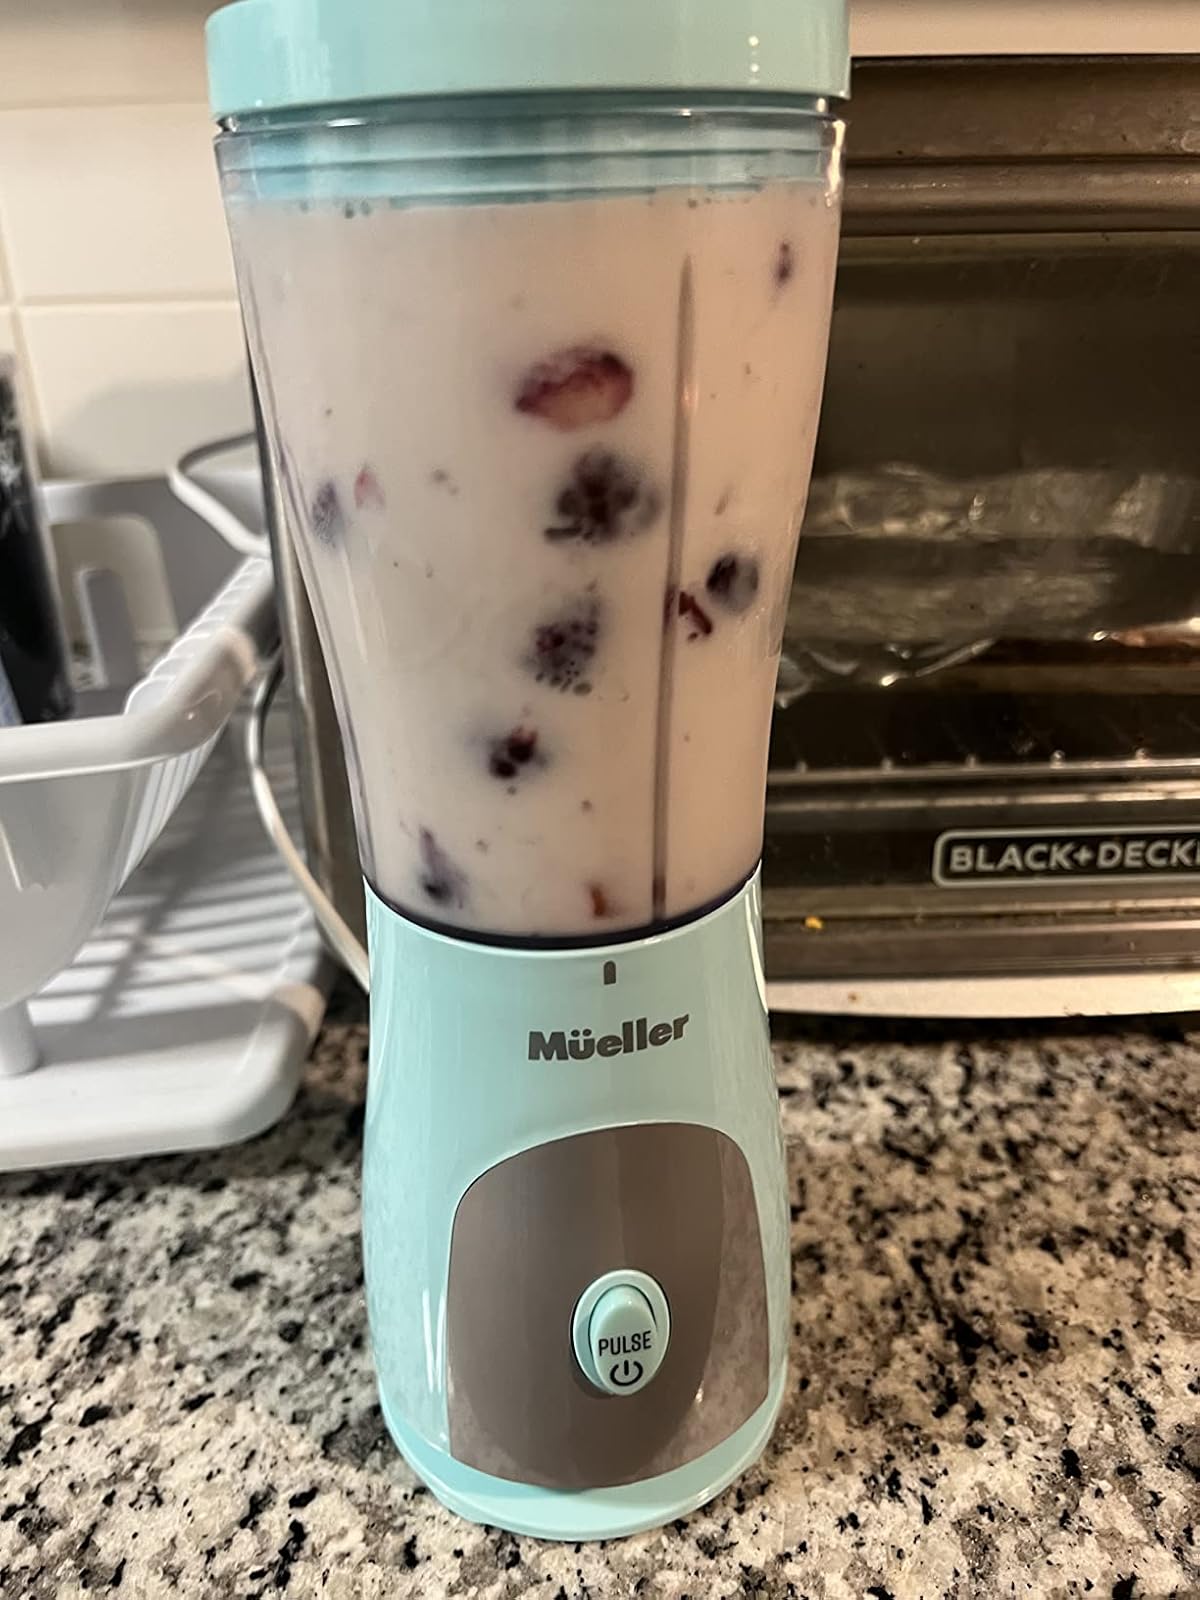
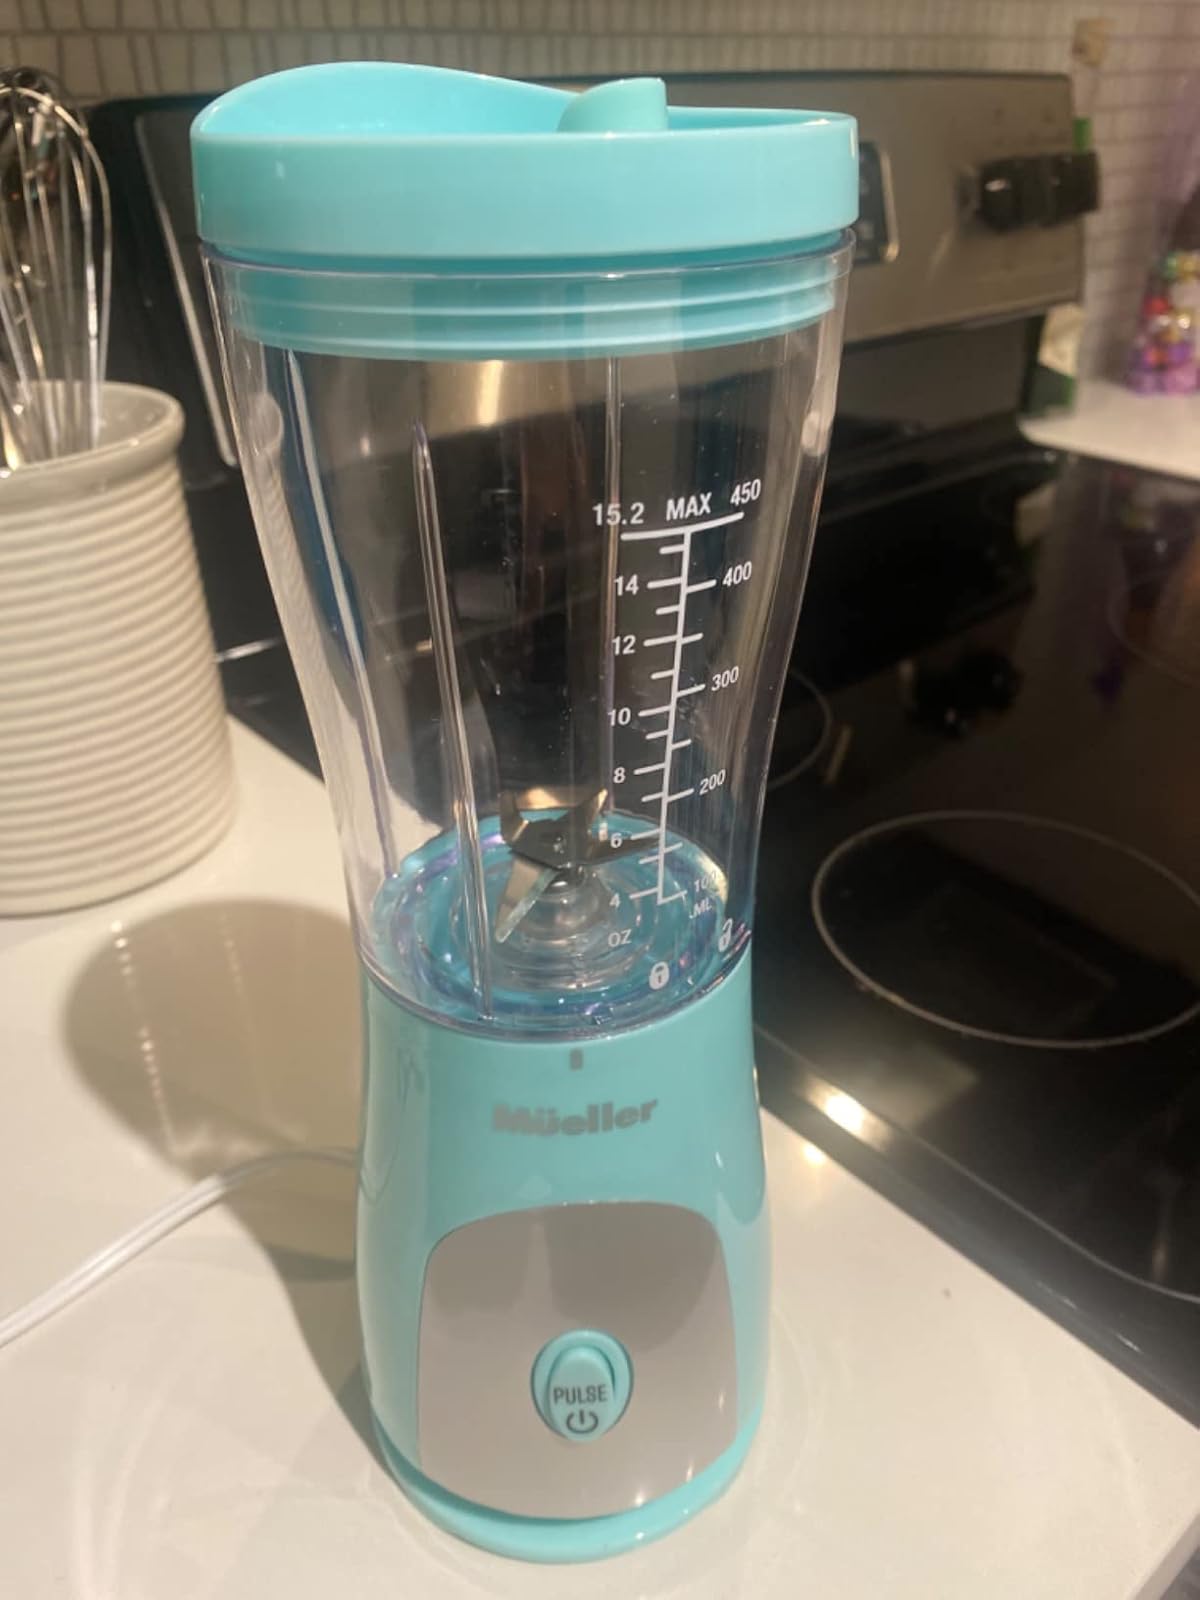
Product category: items_blender
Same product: yes